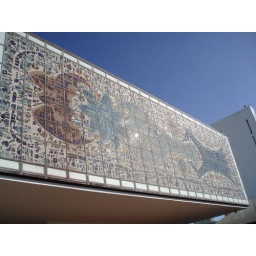
The building behind with the mosaic stained glass windows are illuminated from within at night